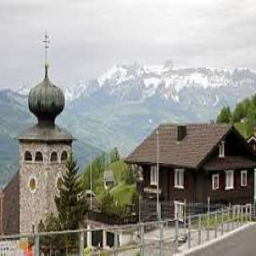
Triesenberg